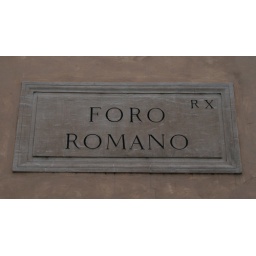
Typical road sign in Rome.